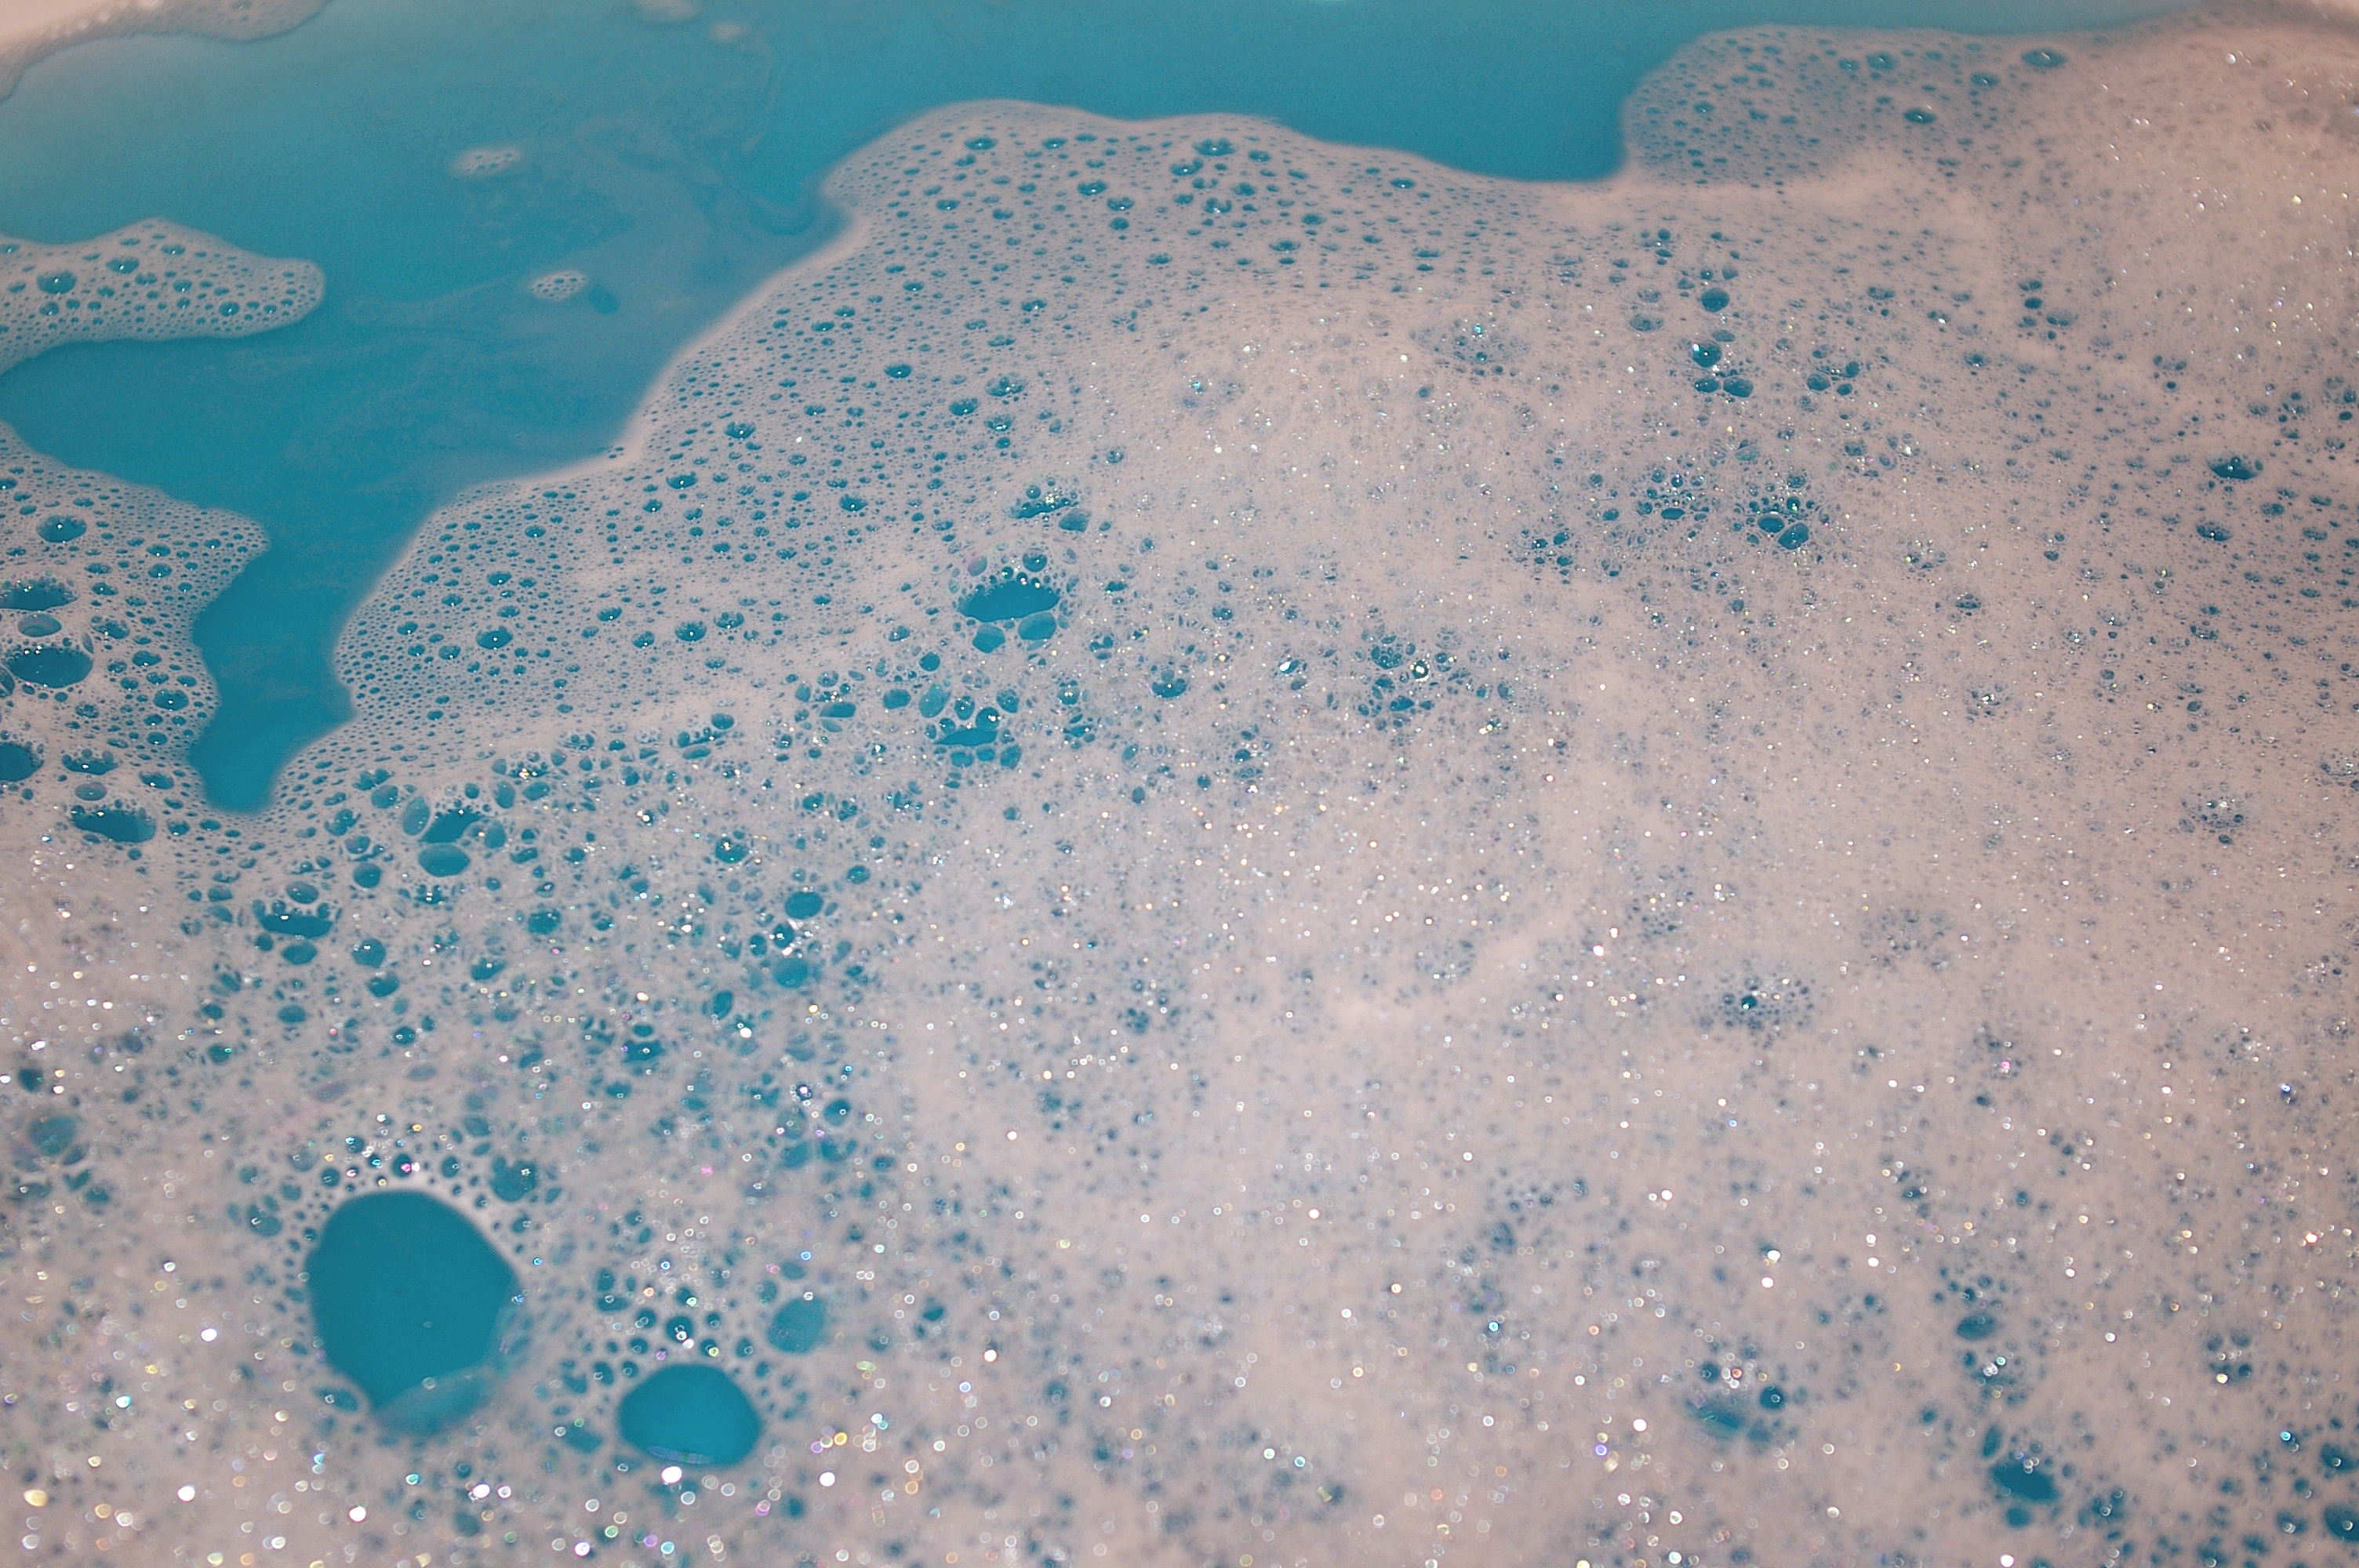
sea, water, sand, wet, foam, swim, ice, relax, clean, blue, farbenspiel, bath, bad, mood, fragrance, freezing, soap bubbles, frothy, bath foam, liquid bubble, bath water, badeschaum